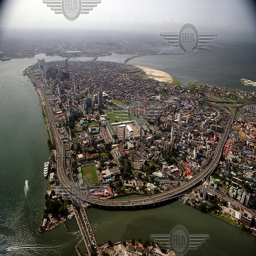
an aerial view with the main bridges linking to the mainland .